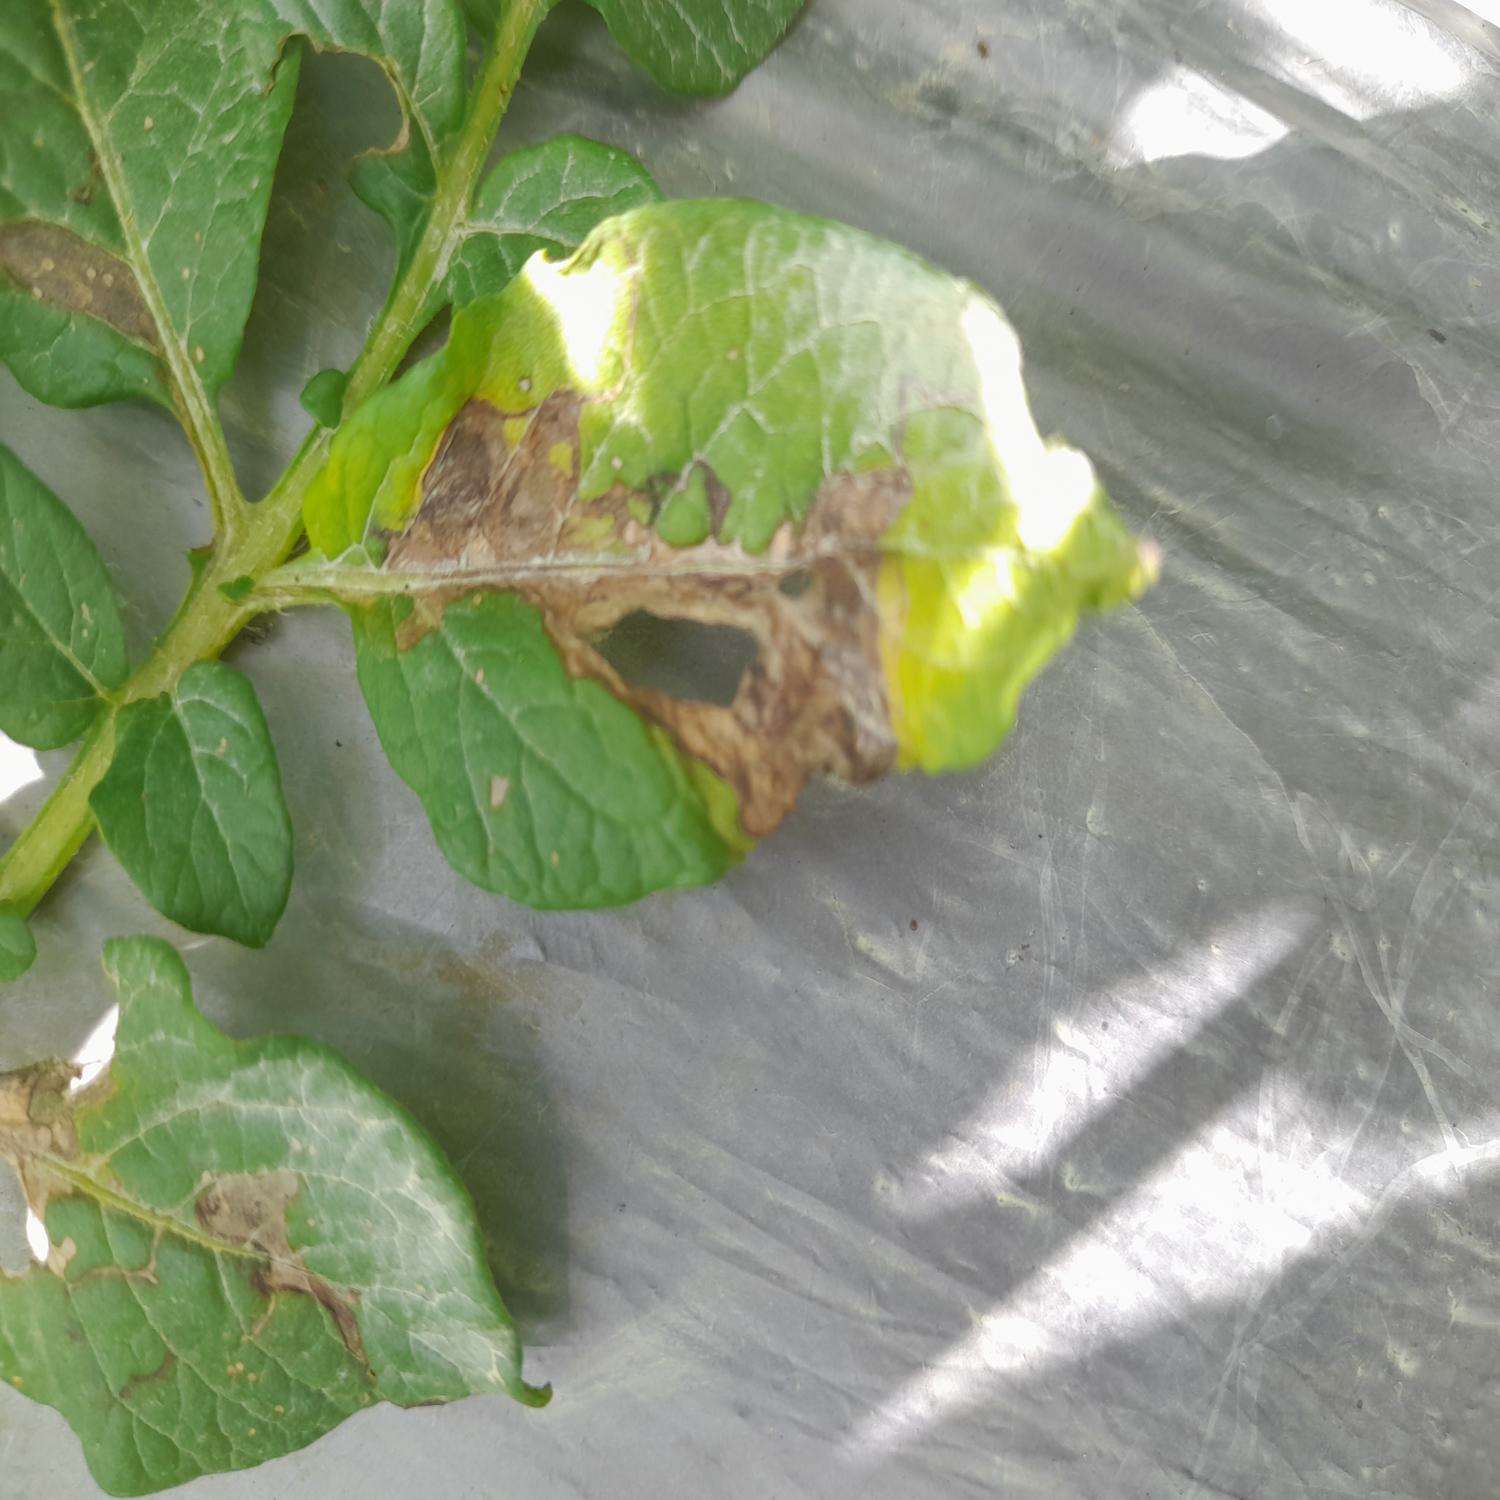
Label: Pest